Christchurch, Dorset

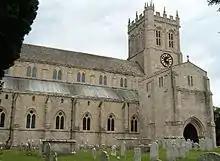
Christchurch Priory dates from the 11th century

Christchurch's town centre encompasses a mixture of traditional public houses, restaurants, coffee shops, antiquated cottages and historic listed buildings. The older part of the town dates from Saxon times and retains its Saxon street layout. The Grade II listed Mayor's Parlour was built as the market hall in 1745 at the far end of the High Street but was moved to its present position in 1849. It was enclosed and extended, and used as the town hall until the civic offices were built in the mid-1970s. It was restored to its former condition circa 1982 when the Saxon Square shopping precinct was built.